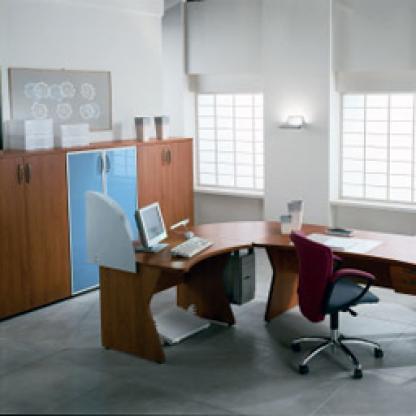
Scene: Indoor